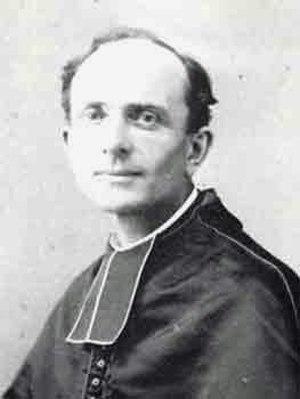
Elphège Vacandard,(1849-1927), est un prêtre catholique français historien de la religion spécialiste de Bernard de Clairvaux
Elphège Vacandard, né le 10 avril 1849 à Melleville et mort le 23 octobre 1927 à Rouen, est un prêtre catholique français, érudit, théologien et historien de la religion.